Lou Grant

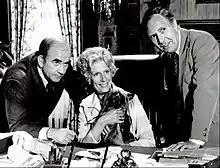
Grant with Mrs. Pynchon and Charlie Hume.

"Lou Grant", a spin-off drama from the comedy show "Mary Tyler Moore", opens with Grant relocating to Los Angeles, to work with as City Editor with an old buddy, Charley Hume, who is managing editor of the fictitious "Los Angeles Tribune", His subordinates at that time included staff reporters Joe Rossi (Robert Walden); Billie Newman (Linda Kelsey); her predecessor, Carla Mardigian (Rebecca Balding); and photographer Dennis "Animal" Price (Daryl Anderson). His assistant city editor was Art Donovan (Jack Bannon). Charlie Hume was now his boss, who ultimately reported to publisher Margaret Jones Pynchon (Nancy Marchand). They, like those back at WJM, became his family. In the last episode of season one it is revealed that he has just turned 50, a continuity error from "The Mary Tyler Moore Show"; he would have turned 53 in 1978. There is one character on "Lou Grant", reporter Rosenthal, who is mentioned frequently but never seen. "Lou Grant" was cancelled after the star, Ed Asner, publicly protested U.S. interventions into the politics of Latin American countries.